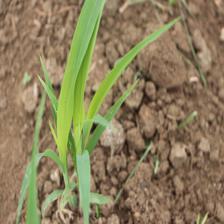
Label: Sorghum